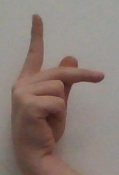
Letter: dha